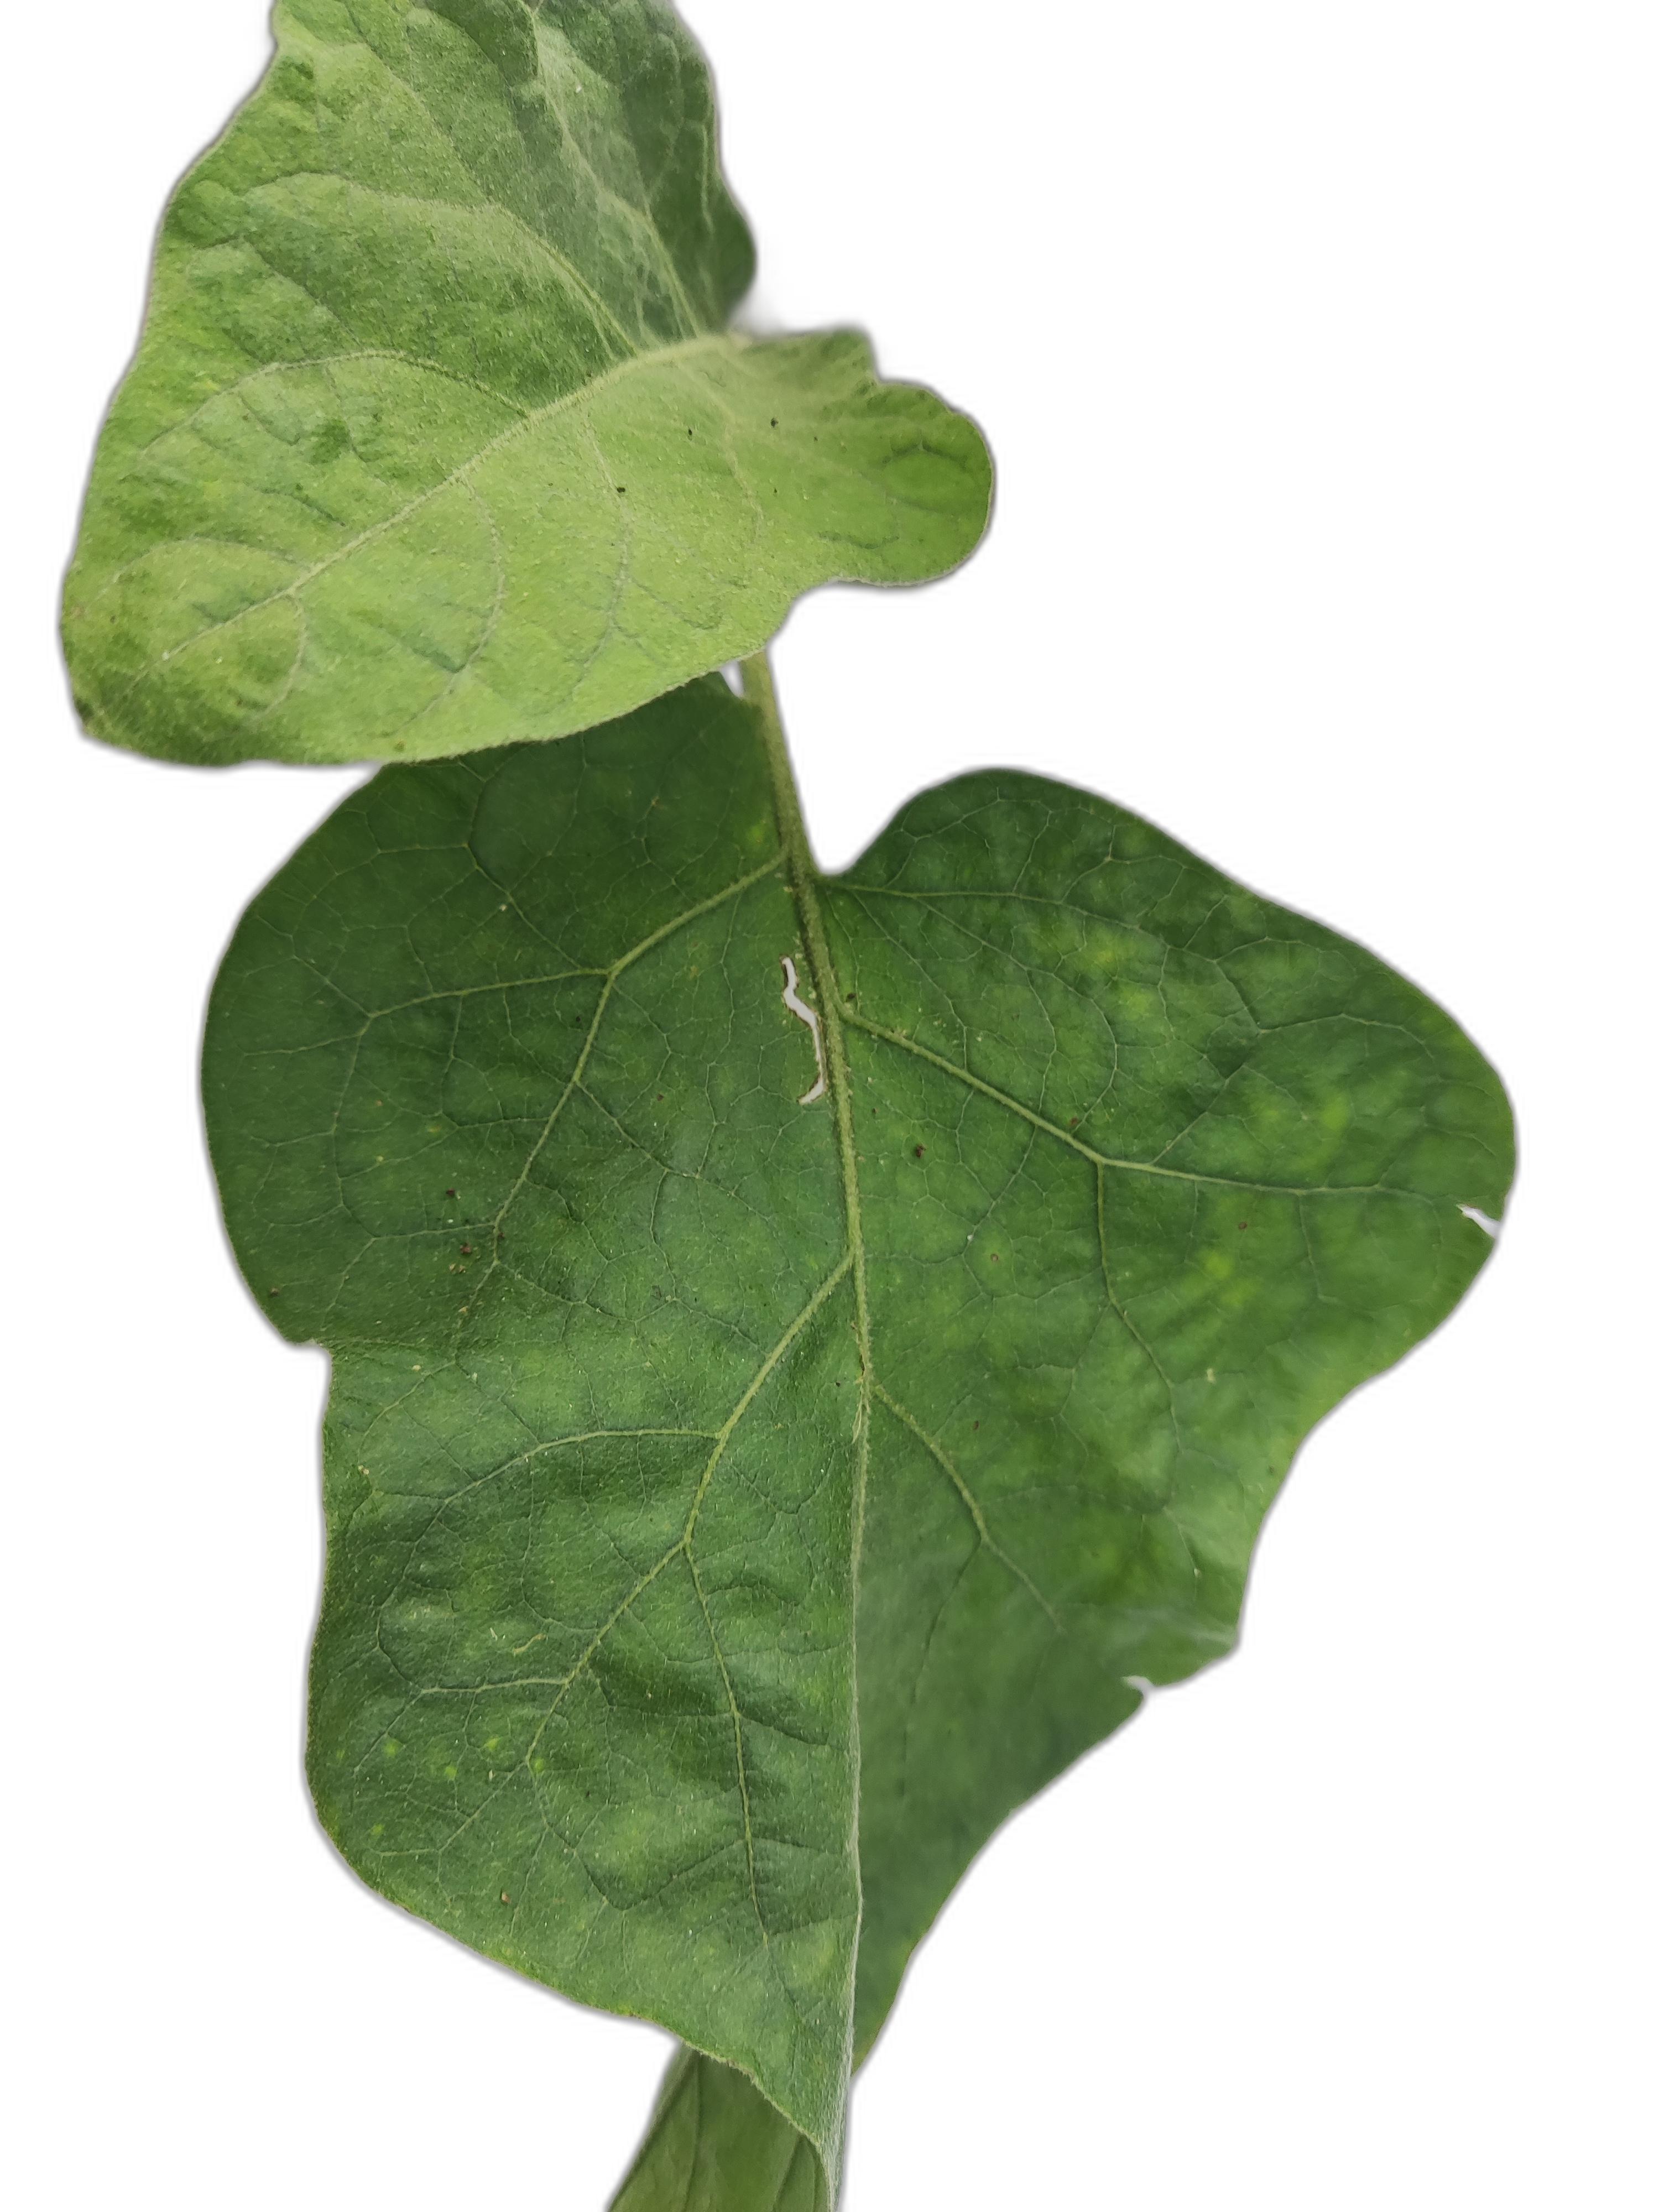
Label: Mosaic Virus Disease